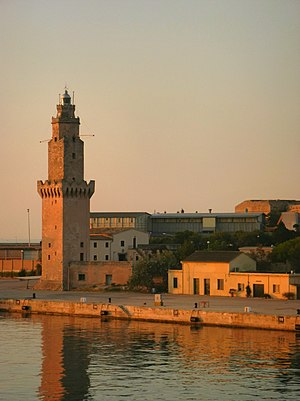
Porto Pí-fyrtårnet
Porto Pí-fyrtårn
Porto Pí-fyrtårnet er et af de ældste fyrtårne i verden, der fortsat er i brug, og et historisk monument. Det blev taget i brug i 1617 og er beliggende på havnen i Palma de Mallorca på den baleariske ø Mallorca.